Colluvium

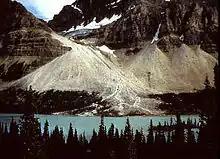
This talus accumulation is an example of colluvium

Colluvium (also colluvial material or colluvial soil) is a general name for loose, unconsolidated sediments that have been deposited at the base of hillslopes by either rainwash, sheetwash, slow continuous downslope creep, or a variable combination of these processes. Colluvium is typically composed of a heterogeneous range of rock types and sediments ranging from silt to rock fragments of various sizes. This term is also used to specifically refer to sediment deposited at the base of a hillslope by unconcentrated surface runoff or sheet erosion.